Kurt Baker (musician)

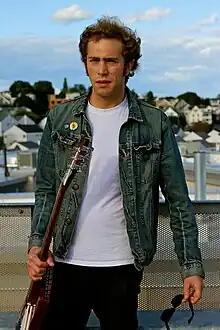

Kurt Milton Baker (born January 31, 1987, in Portland, Maine) is an American musician, songwriter, music producer, and multi-instrumentalist. He is best known for his work in the Pop-Punk group The Leftovers and his own band The Kurt Baker Band.